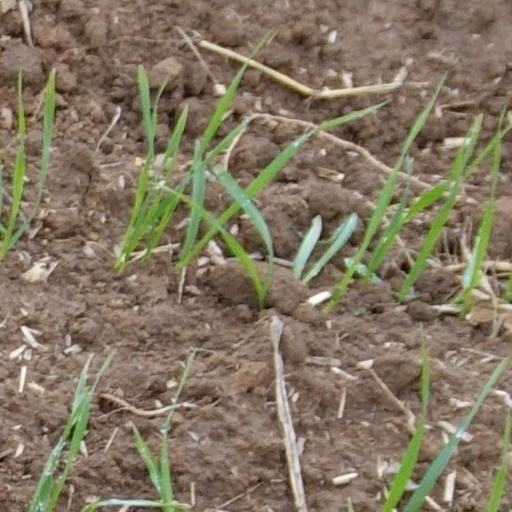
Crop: wheat